Coconino Plateau

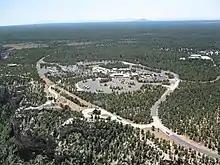
Grand Canyon Visitor Center on the South Rim of the Grand Canyon, and the Coconino Plateau beyond – in Grand Canyon National Park, Arizona.

The Coconino Plateau is found south of the Grand Canyon and north-northwest of Flagstaff, in northern Arizona of the Southwestern United States.